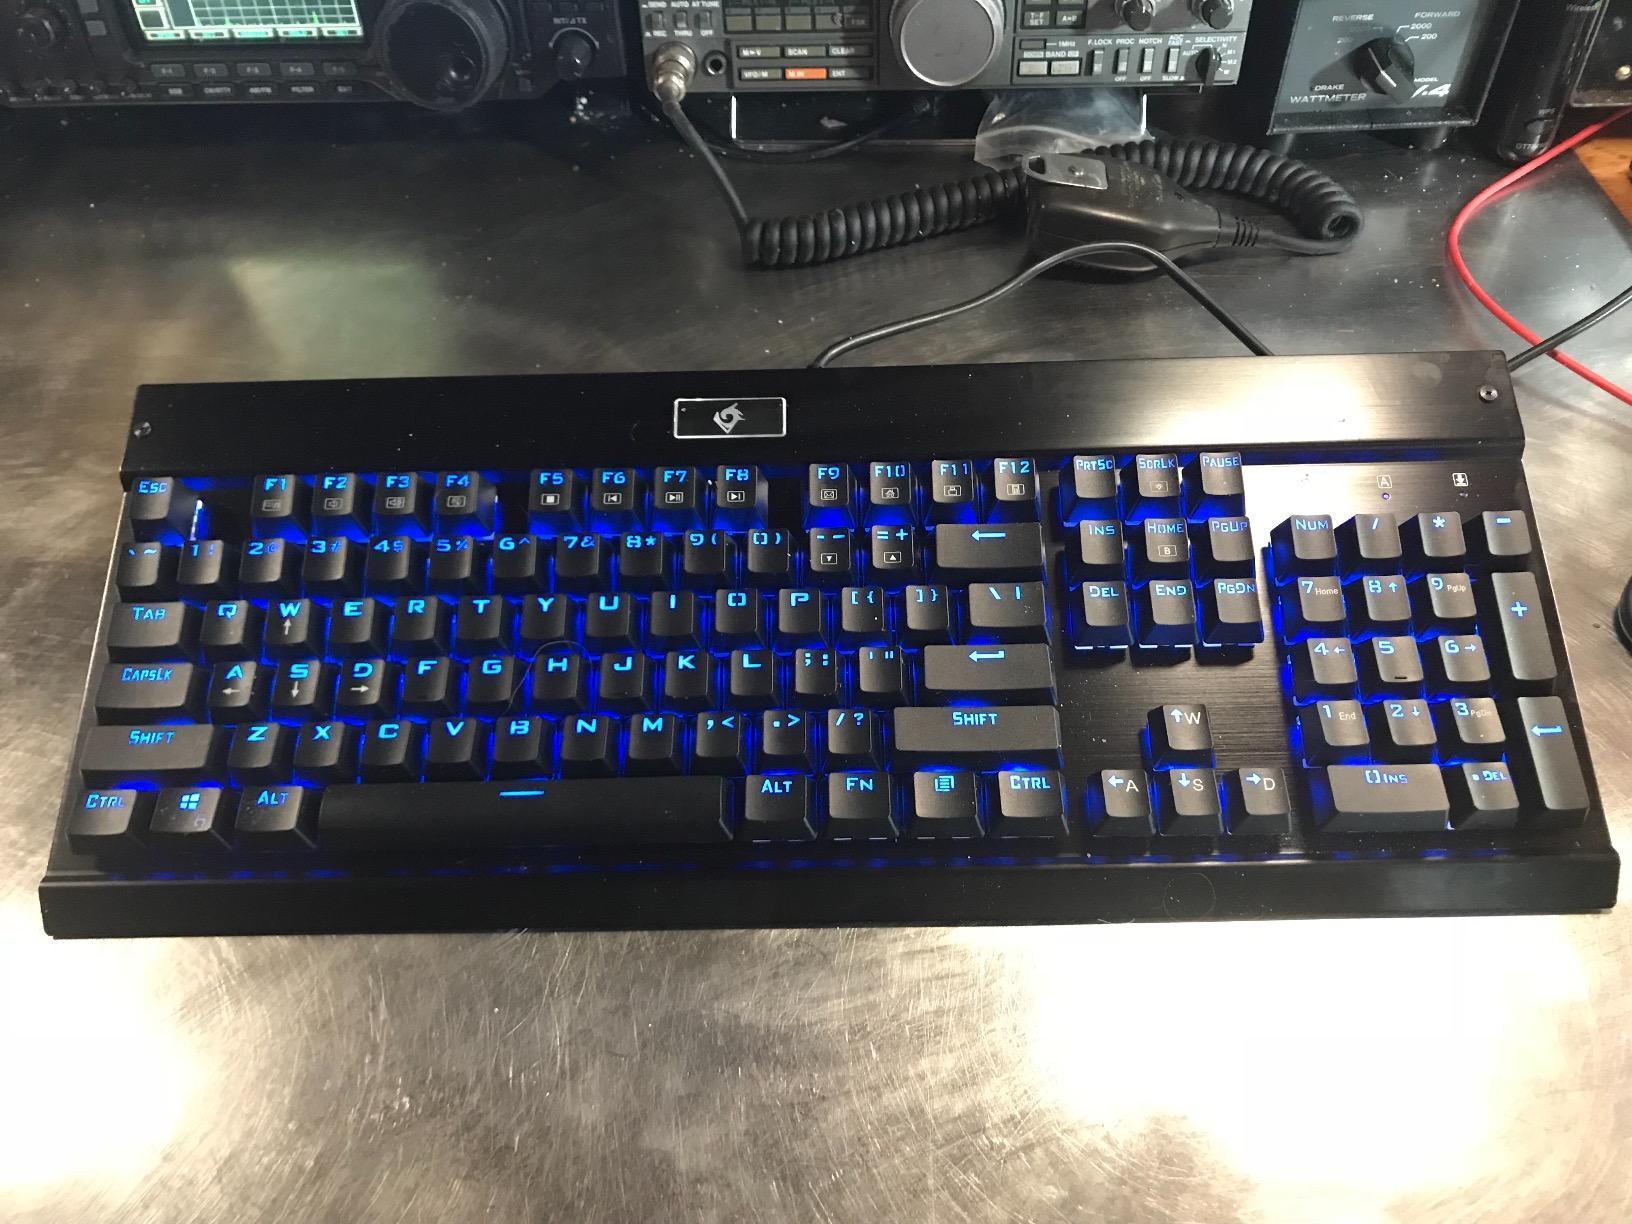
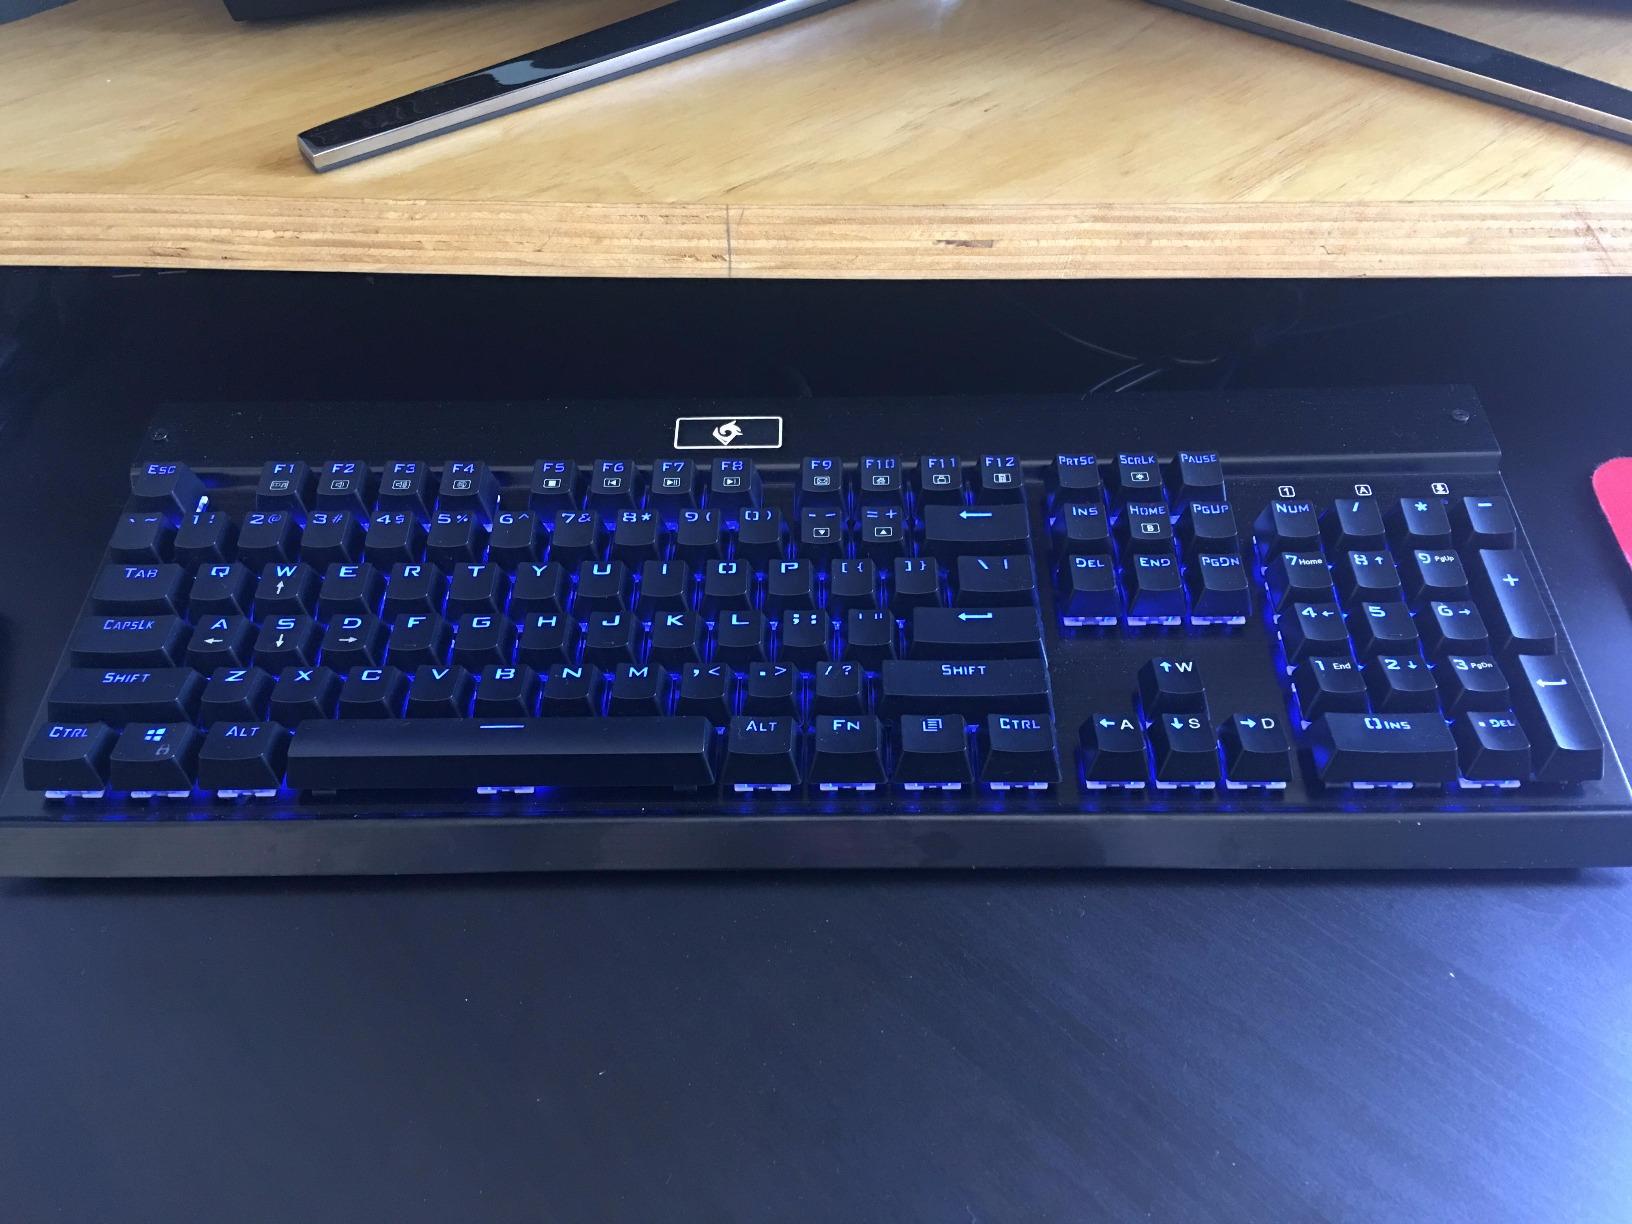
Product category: keyboard
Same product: yes